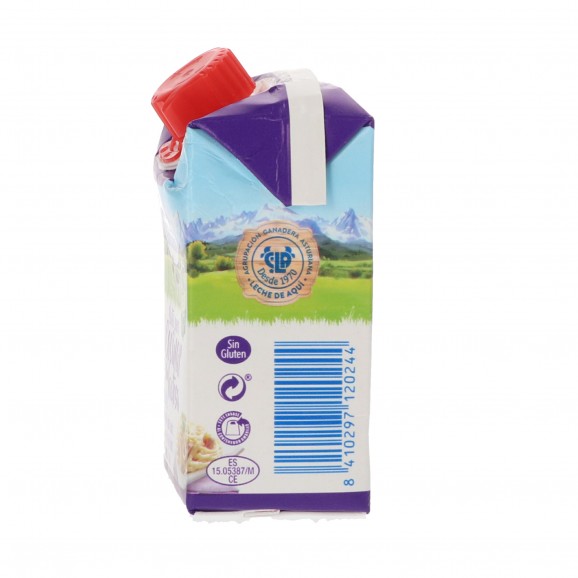
Label: cardboard